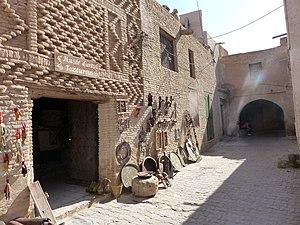
Médina de Tozeur
Tozeur est une ville tunisienne aux confins de l'Atlas et du désert du Sahara, la plus grande des cinq oasis que compte le Jérid. Progressivement construite autour de sa palmeraie, elle est le chef-lieu du gouvernorat du même nom.